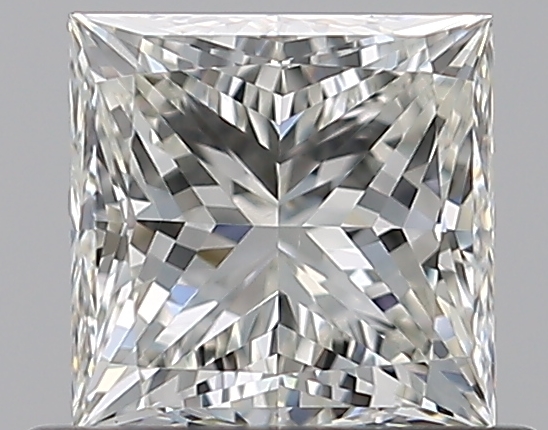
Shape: princess
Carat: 0.75
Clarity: VS2
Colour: J
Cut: EX
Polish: EX
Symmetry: VG
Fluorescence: F
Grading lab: GIA
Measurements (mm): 4.87 x 4.83 x 3.54